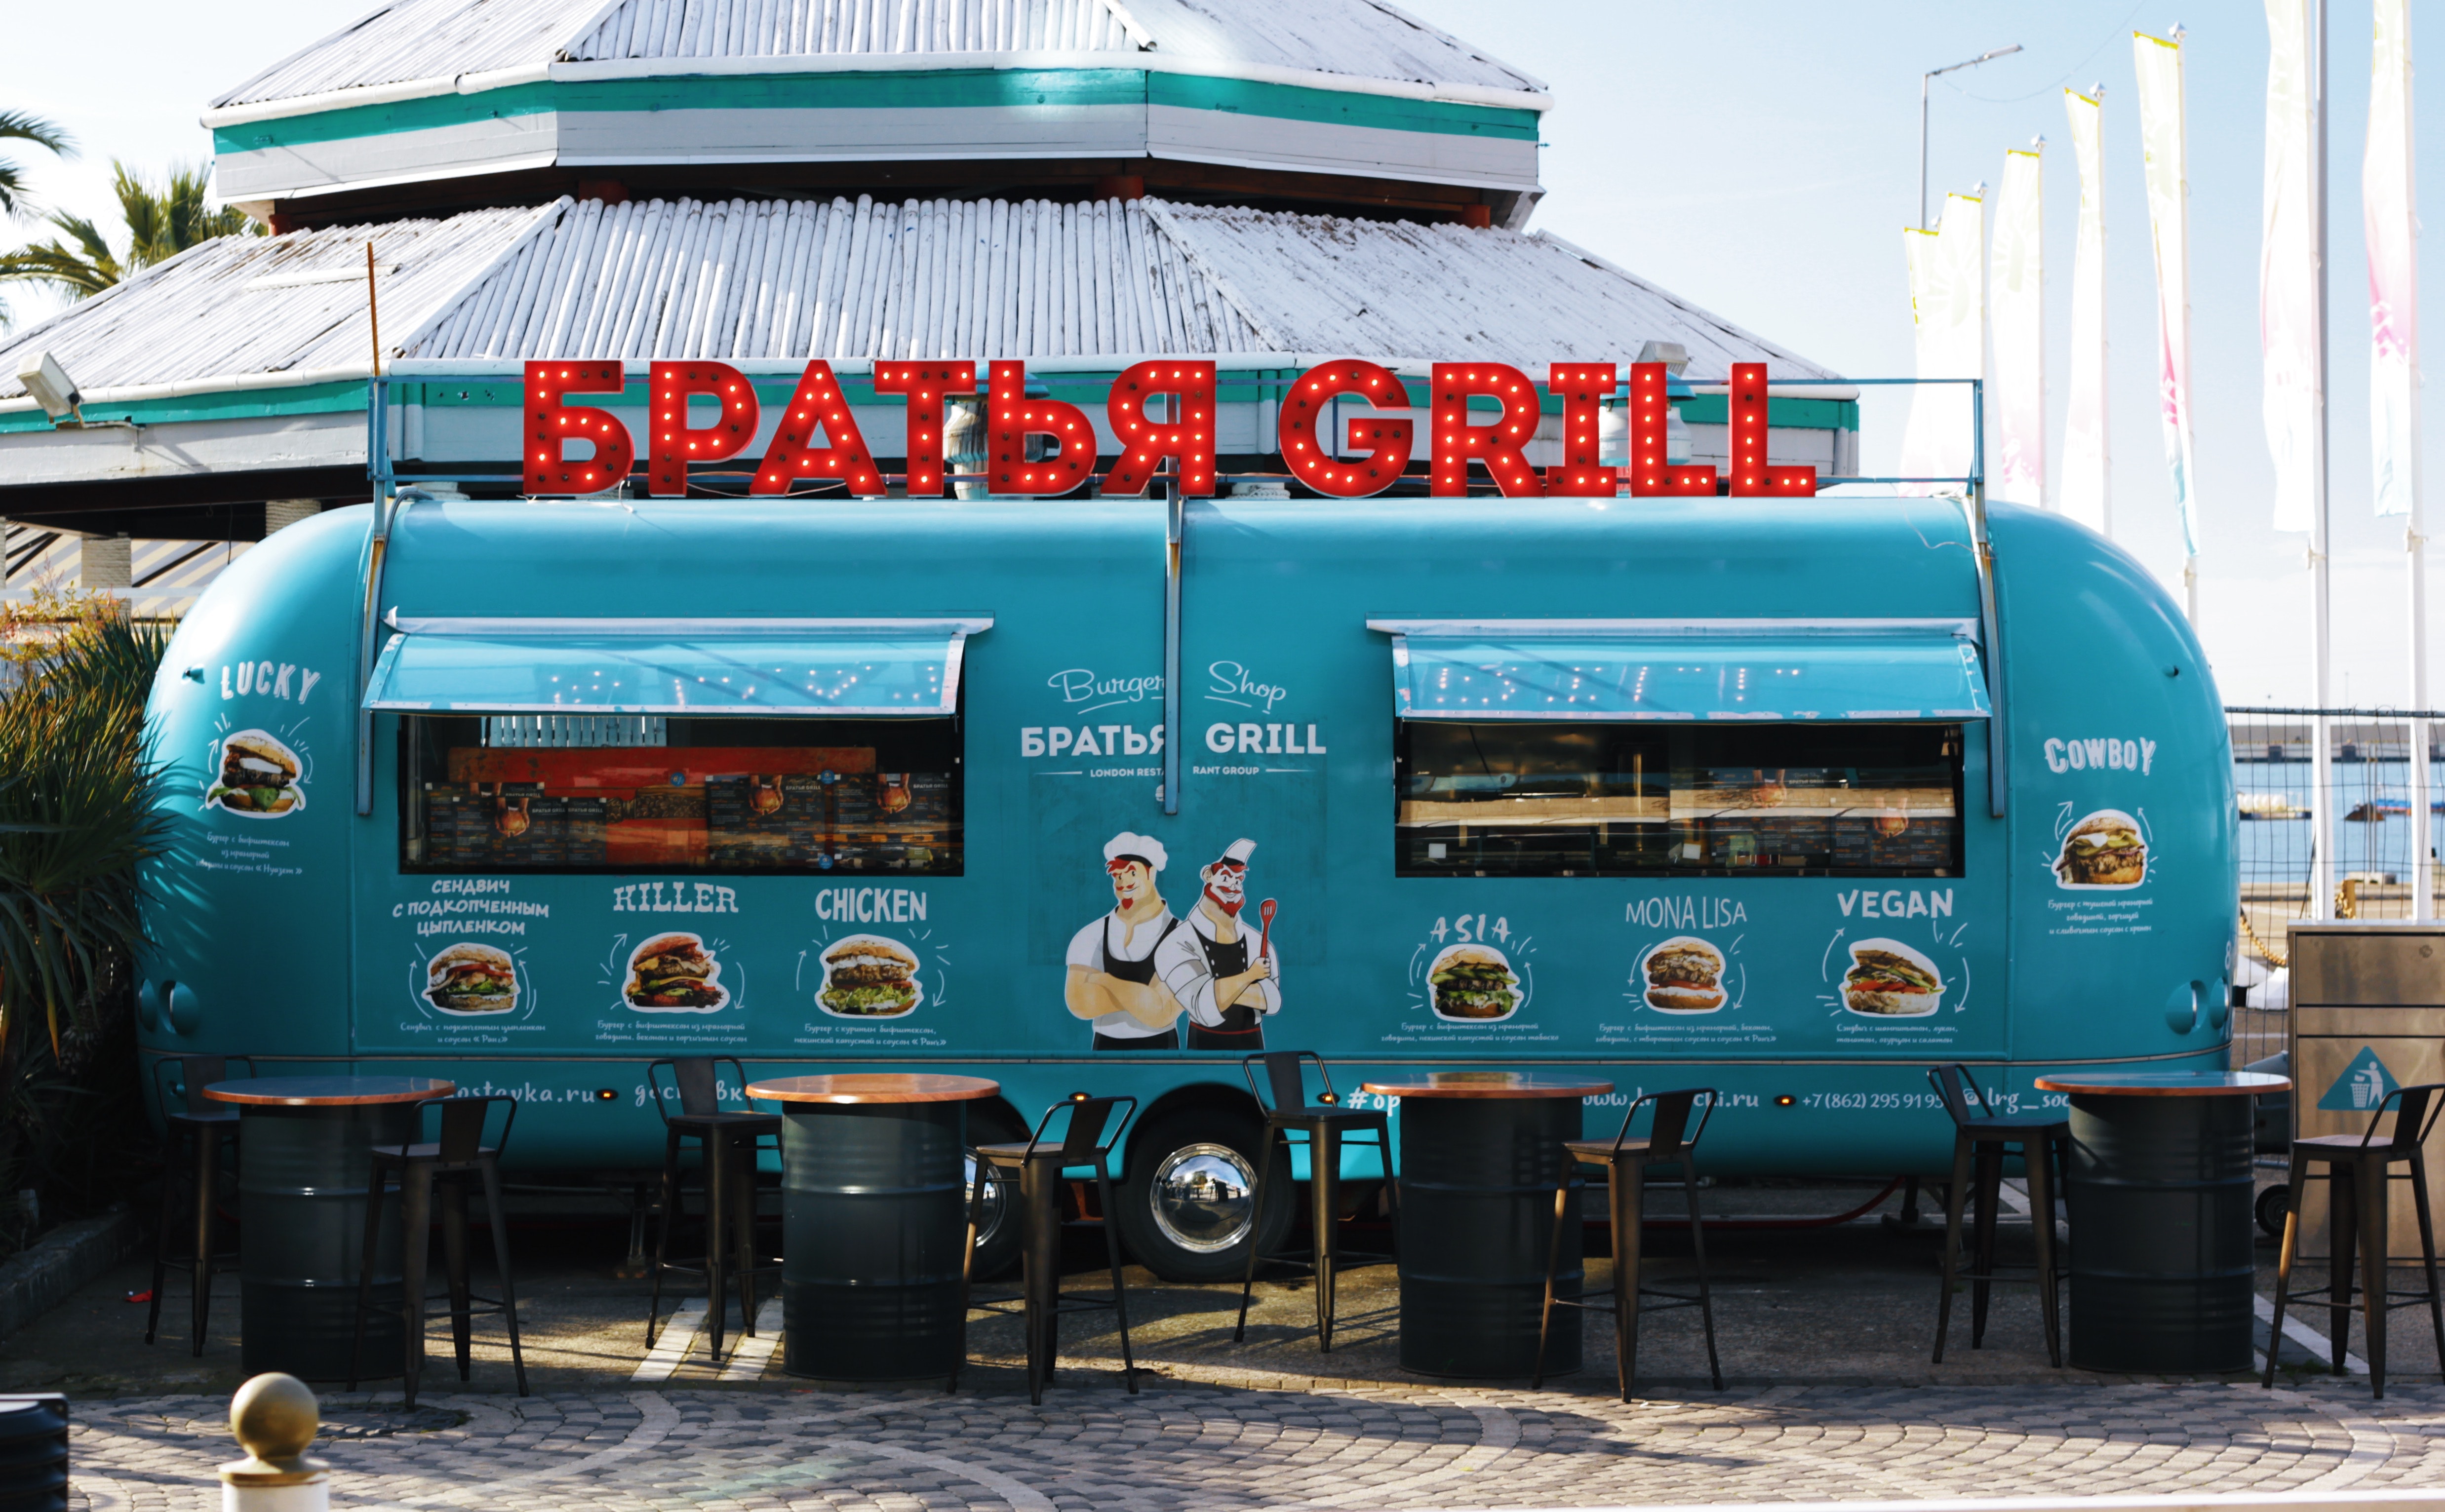
transport, vehicle, mode of transport, train, railway, rolling stock, locomotive, public transport